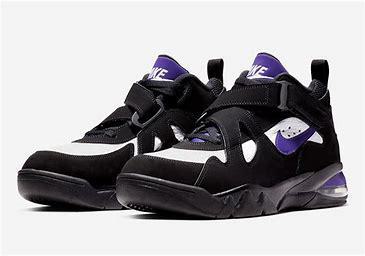
Brand: Nike
Model: Air Force Max